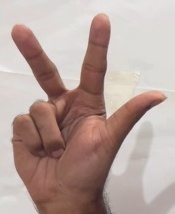
ASL sign: 3